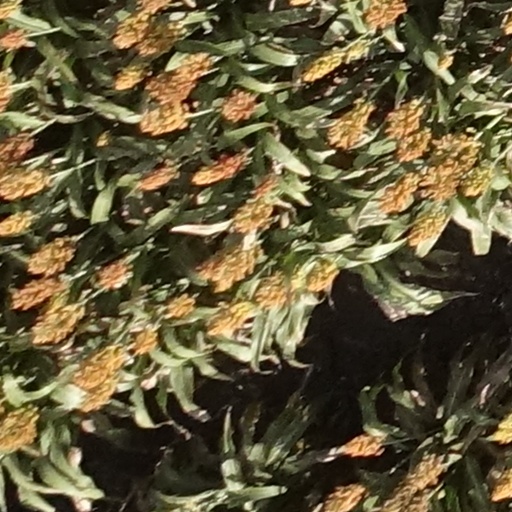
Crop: sorghum